John Sanford (governor)

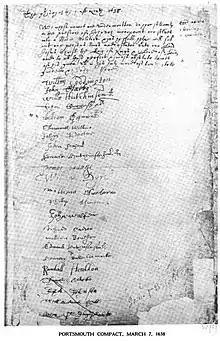
Portsmouth Compact with Sanford's name eighth on the list

Sanford was in Portsmouth by May 1638 when he was present at a general meeting of inhabitants, and when he and John Coggeshall were ordered to lay out a meeting house on a neck of land. The same month he had six acres allotted to him on the north side of the "Great Cove." In 1640 he was one of the Portsmouth men selected to effect the reunion of his town with Newport, and at the same time was chosen as Constable, then the following year was made a freeman of the colony. In 1644 he was called Lieutenant for the island, and from 1647 to 1649 he served as Assistant to the President of the colony. The President at the time presided over the two island towns of Portsmouth and Newport, as well as the two mainland towns of Providence and Warwick. William Coddington, who had previously served as governor of the two island towns from 1640 to 1647, did not care for the combined government with the mainland towns. In 1651 he went to England, and was able to obtain a commission to remove the island towns from the government with Providence and Warwick. Coddington then became Governor of the island towns in 1651, and in June of that year Sanford was chosen as the head magistrate of Portsmouth. In 1653 Sanford succeeded Coddington as the governor of the island towns after the repeal of Coddington's commission. Negotiations for the reunion of the four towns of the colony took place during Sanford's administration, and the statute books and town records from the period of separation were demanded from Coddington. Also, commissions were issued to several prominent members of the colony to prepare for military actions against the Dutch, if warranted. Sanford's term was short-lived as he died in office sometime after the signing of his will on 22 June 1653, but before his inventory was taken on 15 November of that year. His widow, Bridget, later married William Phillips, and died in 1698 in Boston, leaving a will.